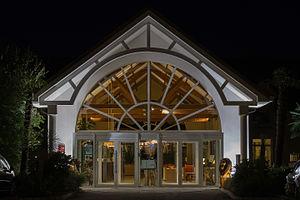
Façade est, entrée principale de l'hôtel Les Jardins de Beauval à Seigy, France.
Seigy est une commune française située dans le département de Loir-et-Cher, en région Centre-Val de Loire.